Progressive metal

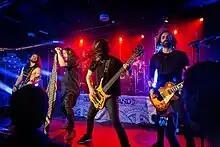
Orphaned Land live in 2019

In the late 2000s, bands such as Periphery, Tesseract, Animals as Leaders and Vildhjarta popularized the "djent" style of progressive metal in a sound originally developed by Meshuggah. It is characterized by high-attack, palm-muted, syncopated riffs (often incorporating polymeters), as well as use of extended-range guitars. Extended-range guitars also feature in other forms of progressive metal; artists including Dream Theater, Devin Townsend, Dir En Grey, and Ne Obliviscaris have used seven-string guitars without being part of the djent movement, Dream Theater having been one of the earliest progressive metal bands to incorporate seven-stringed guitars into their music.